BR-319 (Brazil highway)

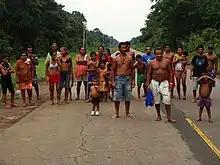
Group of indigenous people on a paved section of the road

The highway is surrounded by extensive protected areas, including conservation units – mainly sustainable use – and indigenous territories of people such as the Mura, Munduruku, Apurinã, Paumarí and Parintintín.